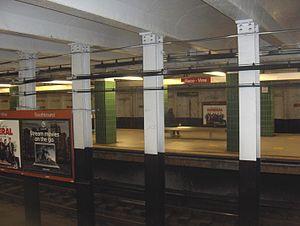
La Broad Street Line est une ligne de transport en commun du métro de Philadelphie gérée par la SEPTA.